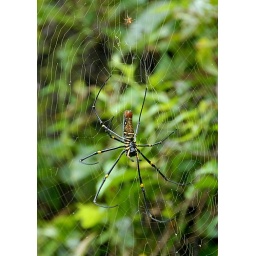
This is the last photo in the sequence - that shows the male quite a distance from the female